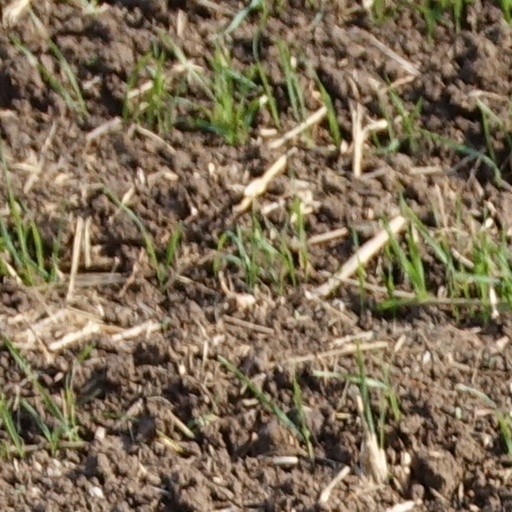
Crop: wheat